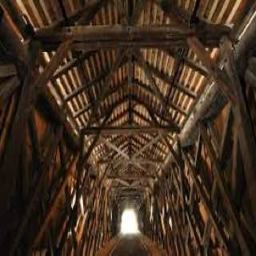
Old Rhine Bridge